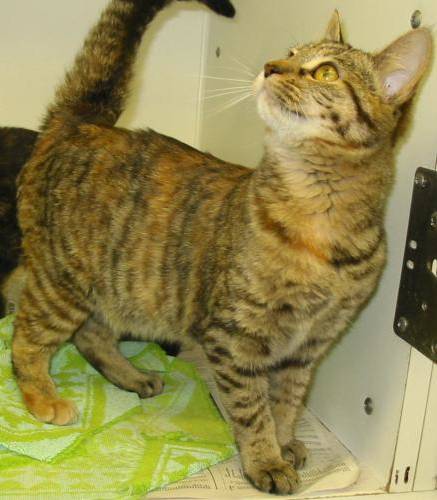
Label: cat